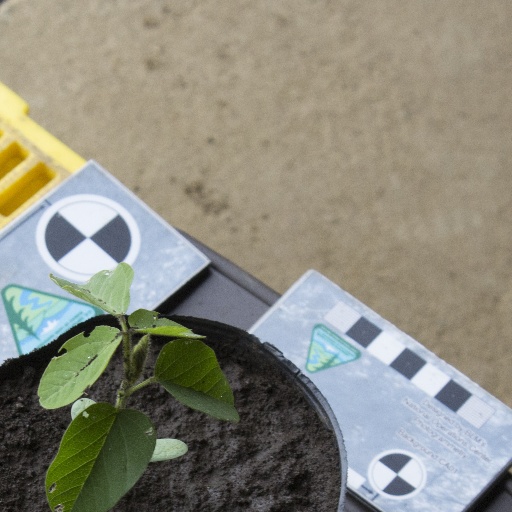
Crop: soybean